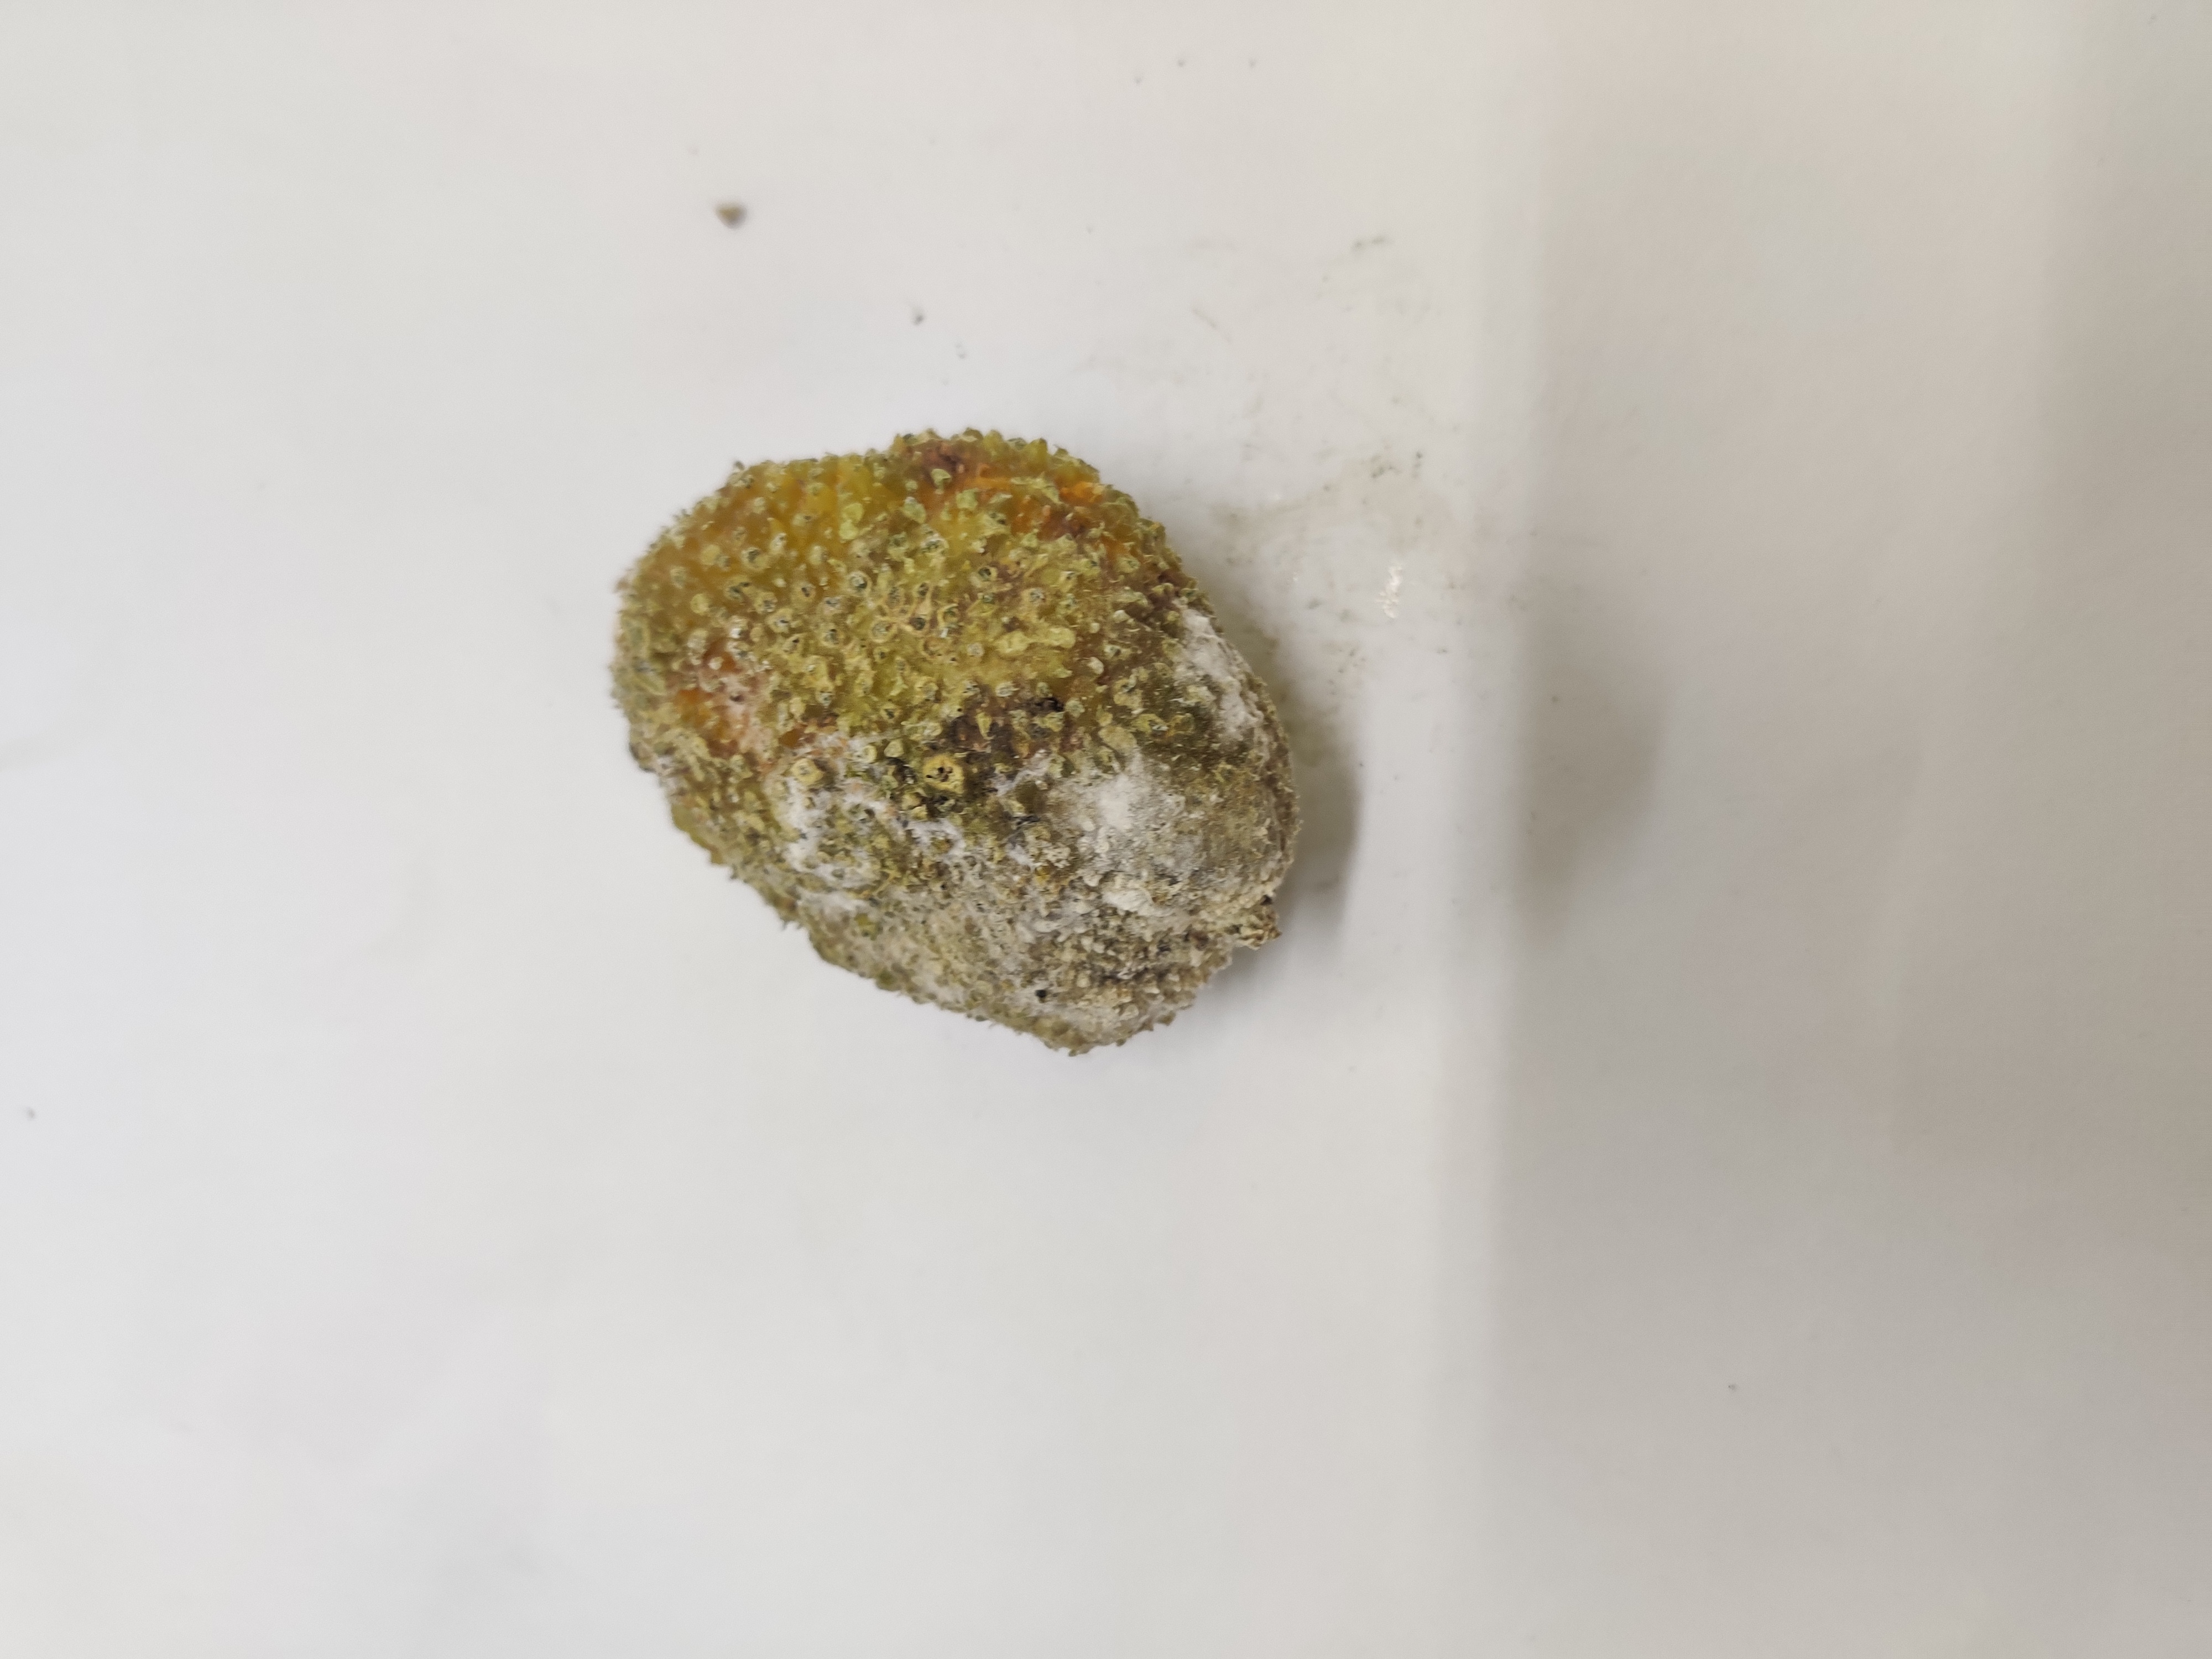
Crop: Spiny Gourd
Condition: Damaged